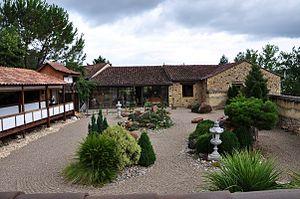
Ho Sho Ji - Temple Zen du ""Pic Lumineux"""